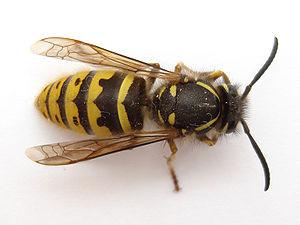
"Vespula est un genre d'insectes contenant différentes espèces de guêpes sociales dont certaines sont des espèces ""coucou"", c'est-à-dire qu'elles habitent dans le nid d'une autre espèce pendant un certain temps, souvent pendant leur état larvaire, avant de partir, quand elles ont atteint leur état adulte, pour se reproduire. Ces espèces ne possèdent ni ouvrières ni reines, mais des mâles et des femelles.